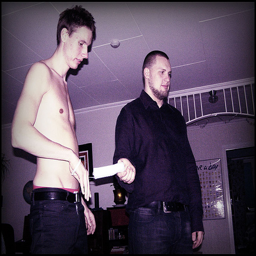
A couple of men standing together in a living room.
Two men who are standing near each other.
Two men playing a Wii game system in a home.
two males in a living room with a white controller
Two young men in a room, one is handing the other something.